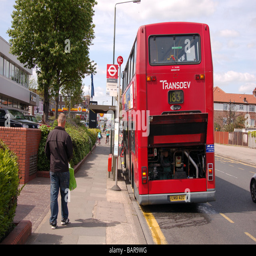
a broken down red double decker bus